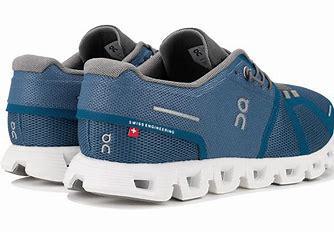
Brand: ON
Model: Cloud 5